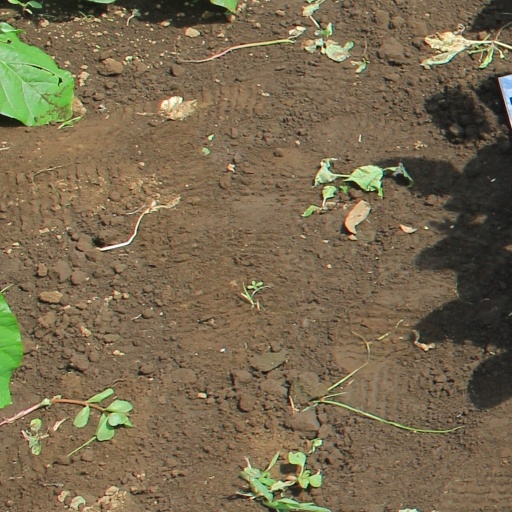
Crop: soybean